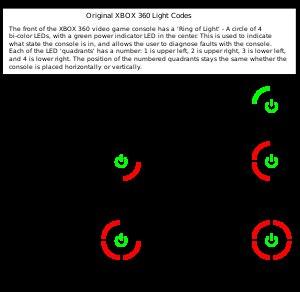
Le Red Ring of Death est une panne affectant les consoles de jeux vidéo Xbox et Xbox 360 conçues par Microsoft qui se solde par l'allumage en rouge du voyant lumineux de mise sous tension de la machine.